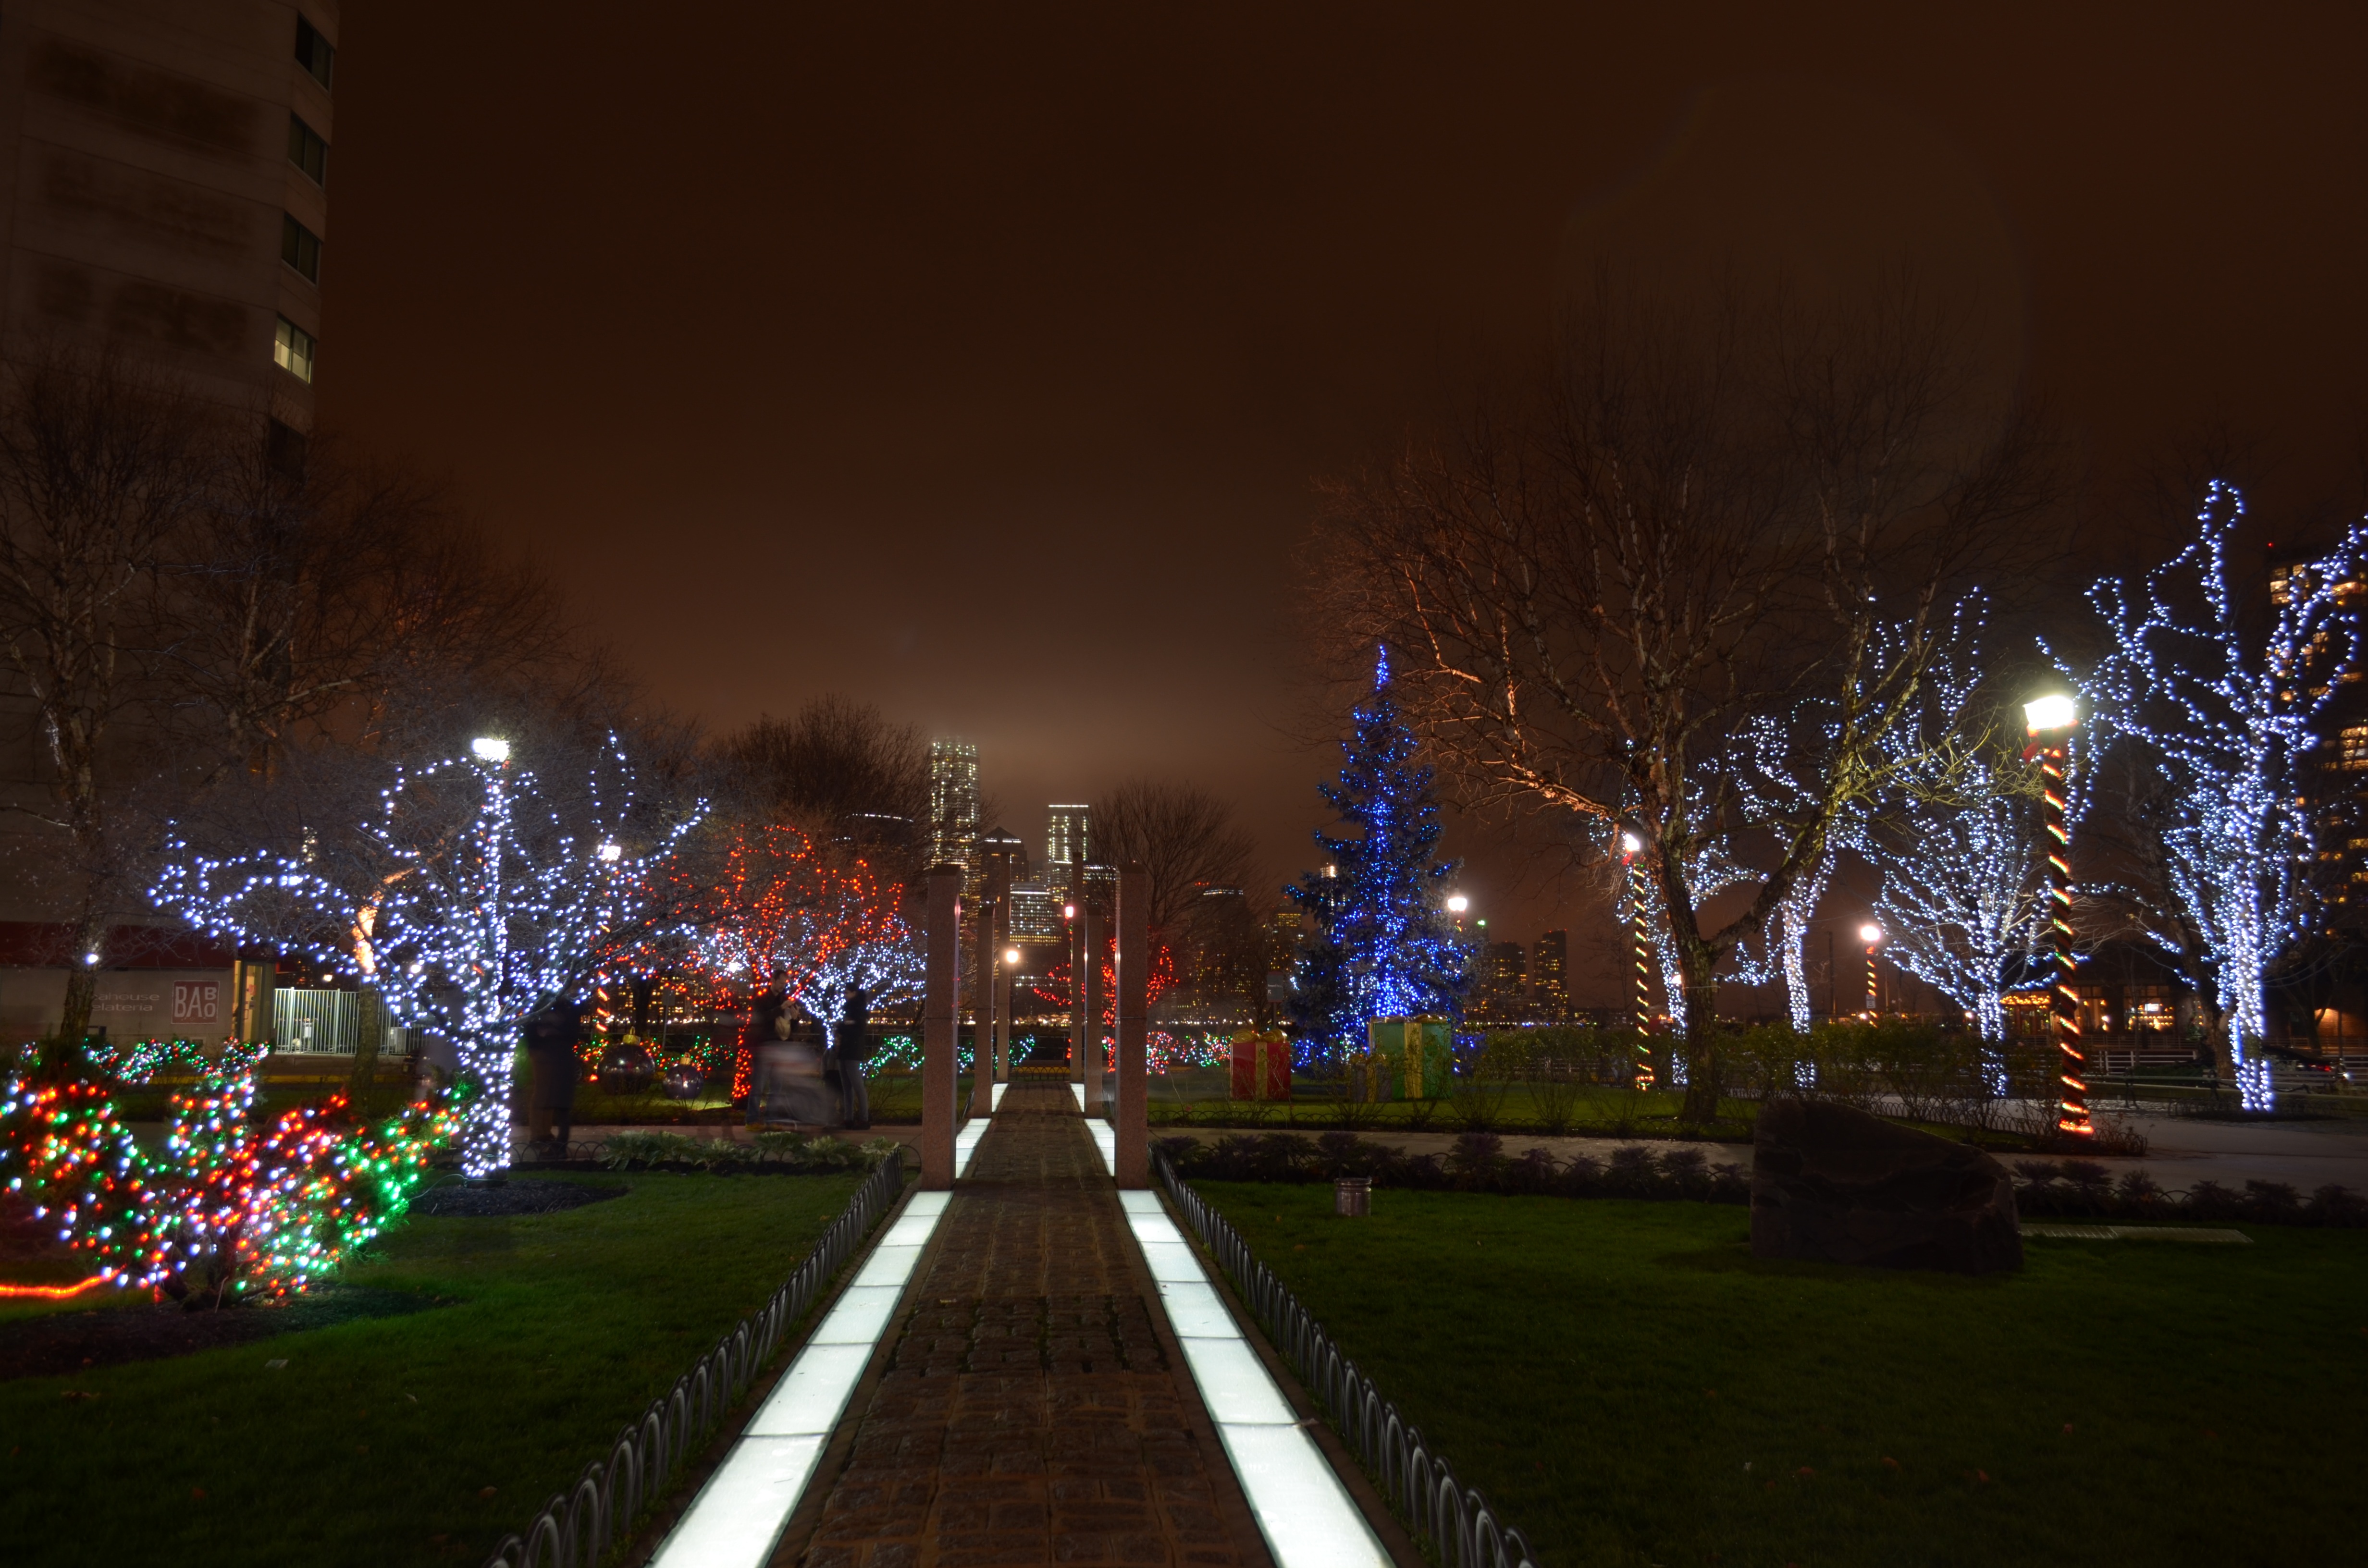
tree, light, night, foggy, evening, holiday, christmas, christmas tree, christmas decoration, mysterious, event, christmas lights